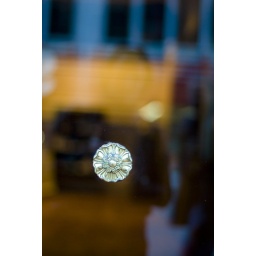
the windows of the orpheum theatre in downtown vancouver have these little flowers in them.taken sans viewfinder. woot!